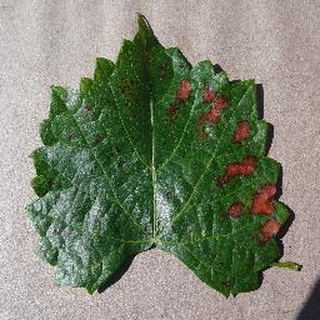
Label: grape_esca_black_measles